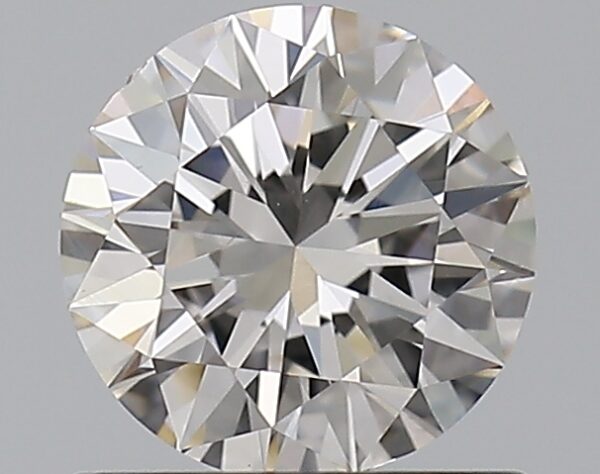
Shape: round
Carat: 0.7
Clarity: VS1
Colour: H
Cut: EX
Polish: EX
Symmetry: EX
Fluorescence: N
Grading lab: GIA
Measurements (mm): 5.72 x 5.76 x 3.5